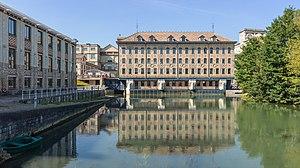
Ancienne chocolaterie Menier à Noisiel (Seine-et-Marne, France)
Noisiel est une commune française située dans le département de Seine-et-Marne en région Île-de-France. Elle fait partie de la banlieue est parisienne et de la ville nouvelle de Marne-la-Vallée.
Le moulin Saulnier est un moulin situé à Noisiel, dans le département de Seine-et-Marne, en France. Utilisant l'énergie hydraulique de la Marne, il était la pièce maitresse de l'ancienne usine Menier et permettait de broyer les fèves de cacao pour produire du chocolat.